Galician bread

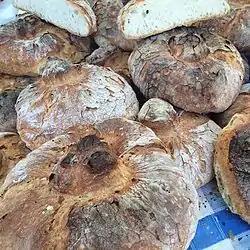
PGI Pan de Galicia

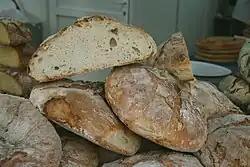
Wheat bread from Galicia

Galician bread ("pan galego" in Galician, "pan gallego" in Spanish) is the bread that is traditionally produced in the autonomous community of Galicia, in northern Spain, recognized as a Protected Geographical Indication (PGI) since December 20, 2019. It contains soft wheat flour native to Galicia, called "trigo do país" ("country wheat"), mixed with foreign wheat flour, traditionally from Castille ("Triticum aestivum"), in addition to water, sourdough, yeast ("Saccharomyces cerevisiae") and salt. It is characterized by high hydration, which gives it a spongy crumb with abundant irregular pores and a pale cream to dark white color. In addition, it has an intense and slightly acidic flavor, thanks to a prolonged fermentation time. Its crust is floured, aromatic, very crisp, and golden to dark brown in color.